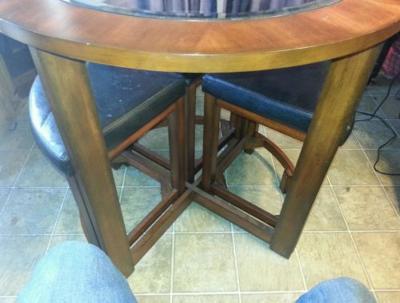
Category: table